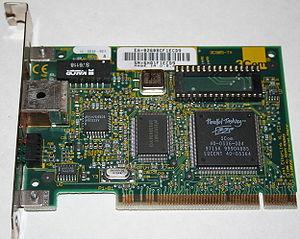
Fast Ethernet est une dénomination pour décrire une variété de technologies utilisées pour implémenter le standard Ethernet à des débits jusqu'à 100 Mbit/s. Fast Ethernet améliore le standard précédent qui n'autorise un transfert de données qu'à des débits ne dépassant pas 10 Mbit/s.